Rifnik Hill

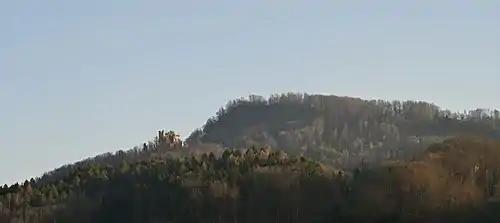
Rifnik Castle (left) below the archaeological park (on the hill on the right)

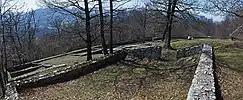
Rifnik Hill, southern terrace

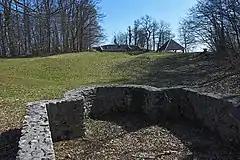
Remains of an Arian church

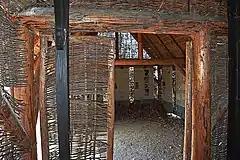
Archaeological exhibition

Rifnik Hill is a hill with an archaeological open-air museum in eastern Slovenia. The archaeological park consists of a reconstruction of a Hallstatt house from the late Bronze Age. Early Iron Age burial mounds were also found on its northern and eastern slopes. A temple dedicated to Aqvon, the deity of the Voglajna River, was built in the Late Roman era, on the foundations of which an early Christian church was later built, and on the western edge of the hill there was another church, where Arianism was practiced.